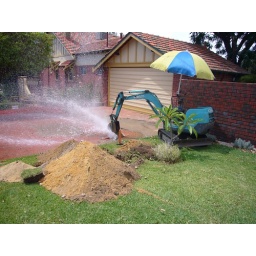
How to water the ground in Australia - luckily I was there to capture the moment